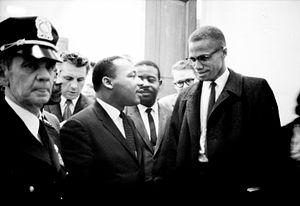
Jack Roosevelt Robinson, dit Jackie Robinson, né le 31 janvier 1919 à Cairo en Géorgie et mort le 24 octobre 1972 à Stamford dans le Connecticut, est un joueur américain de baseball ayant évolué dans la Ligue majeure de 1947 à 1956. Le 15 avril 1947, il devient le premier Noir à jouer en Ligue majeure depuis l'interdiction posée à ce niveau depuis soixante ans par les propriétaires de clubs, qui s'appuyaient sur les décisions de la Cour suprême des États-Unis. Infatigable militant de la cause égalitaire, il ouvre la voie à la « Révolution des droits civiques ».